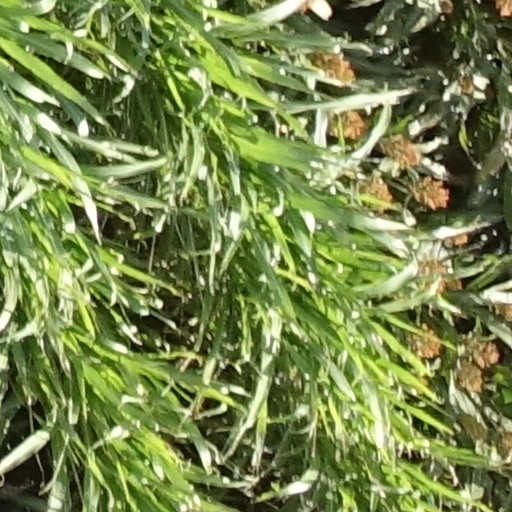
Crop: sorghum